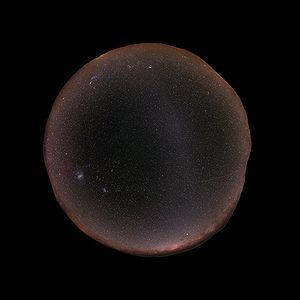
Le gegenschein ou lueur anti-solaire est une lueur faiblement lumineuse située dans la région de l'écliptique directement opposée au Soleil.